Districts of Iloilo City

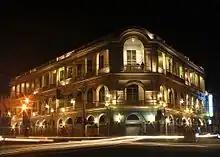
The Villanueva Building on Calle Real in the City Proper district, the downtown area of Iloilo City

City Proper is the second-most densely populated district and is considered the heart of Iloilo City. It serves as the civic center, housing the offices of both the city and provincial governments, as well as various local and regional government agencies for the Western Visayas. For much of Iloilo's history, economic activity was centered in this district. However, in recent years, development has gradually shifted toward Mandurriao and Jaro, mainly due to limited space for new infrastructure in the old downtown area.